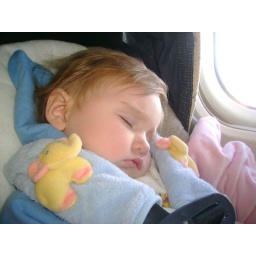
Asleep in the window seat